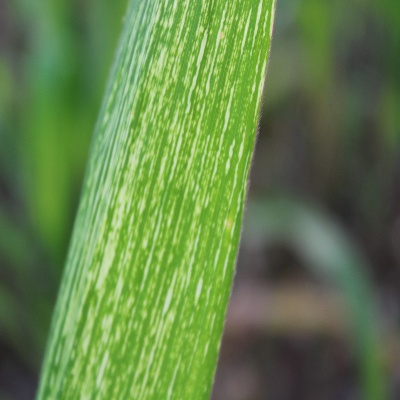
Crop: Maize
Condition: streak virus